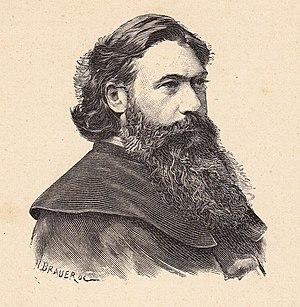
Jean Eugène Baffier, né à Neuvy-le-Barrois le 18 novembre 1851 et mort à Paris le 19 avril 1920, est un sculpteur et écrivain français.